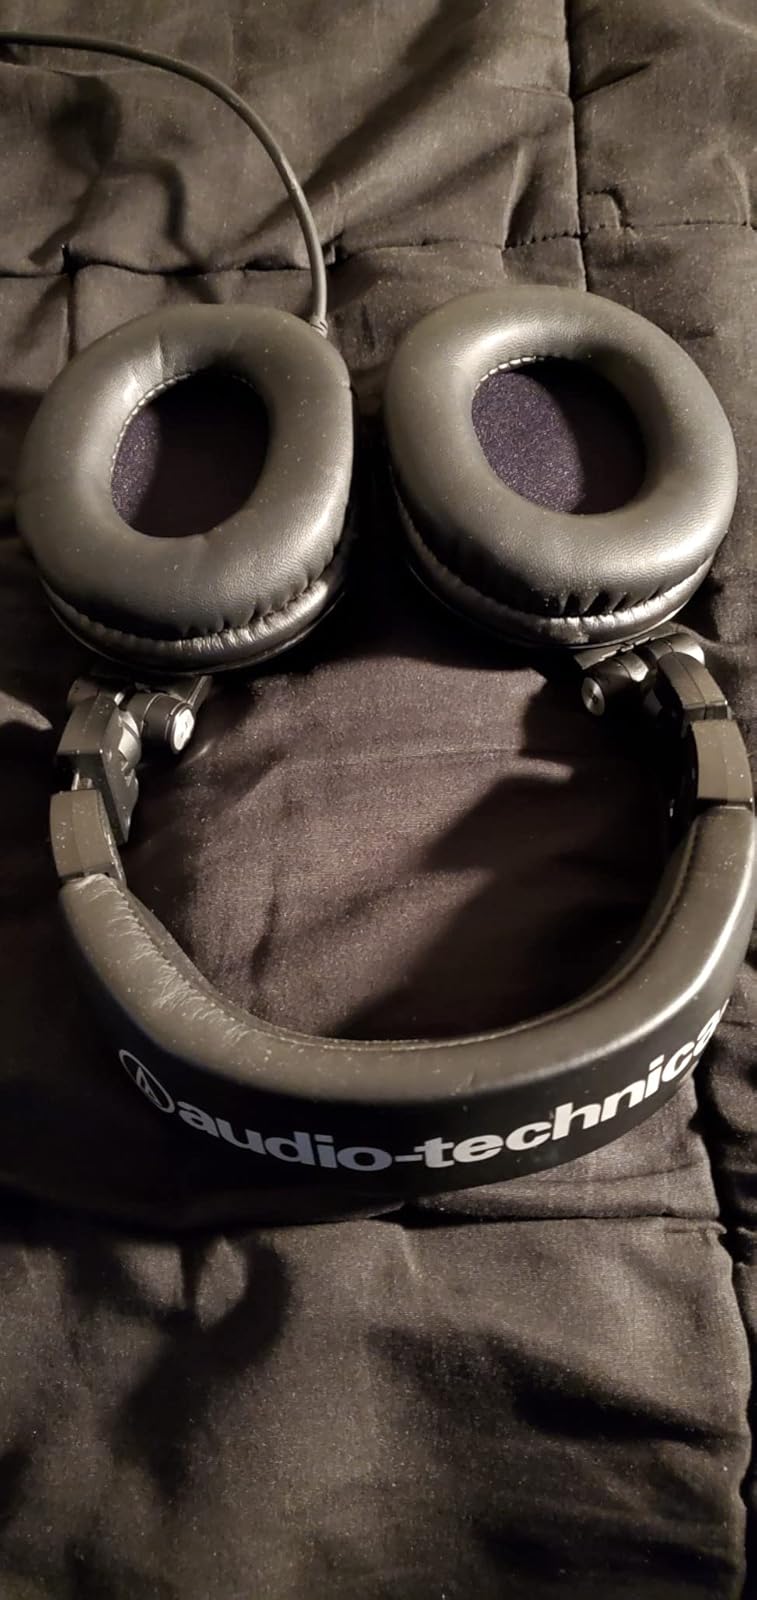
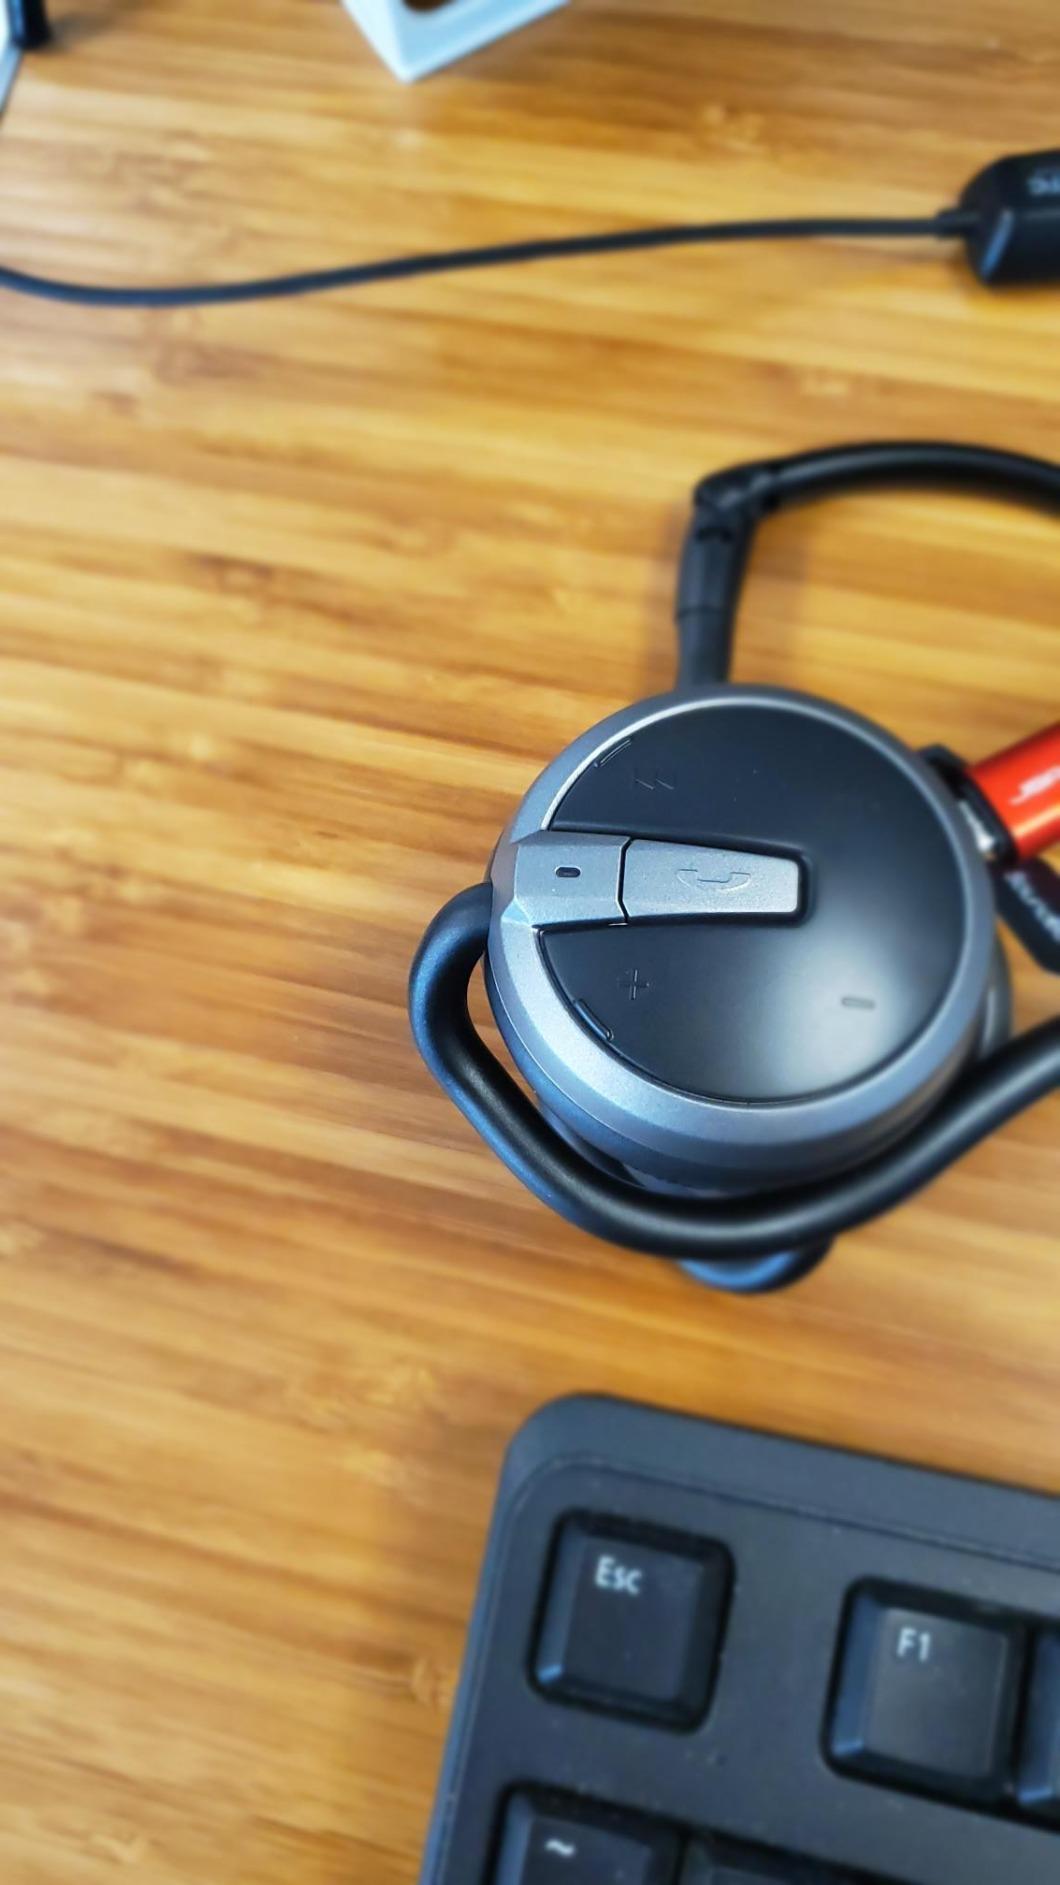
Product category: headphones
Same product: no